Joint Service Mountain Training Centre

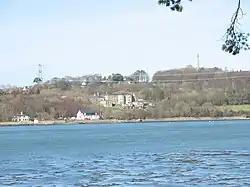
Plas Llanfair in March 2007

The Joint Service Mountain Training Centre (JSMTC) is the British military training centre for its armed forces that delivers adventurous training (AT).